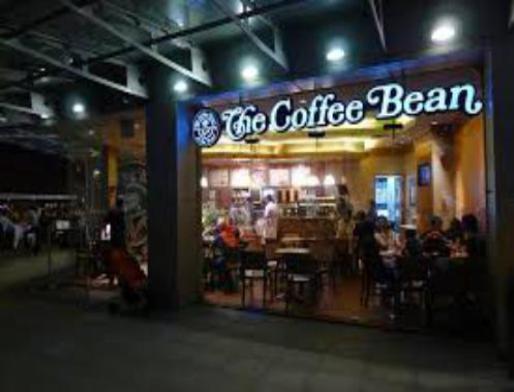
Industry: Food